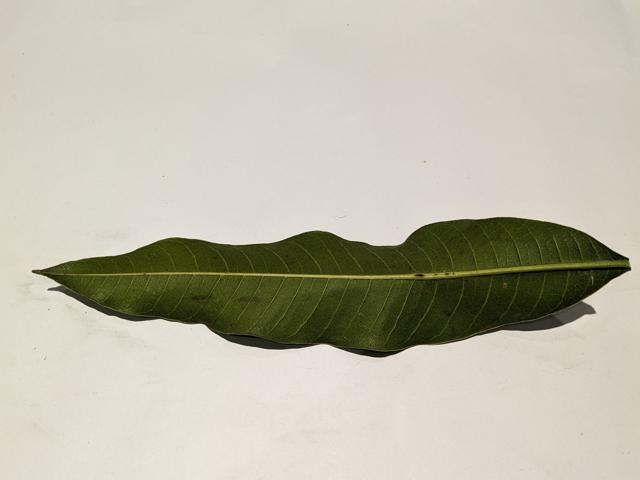
Mango leaf variety: Amrapali